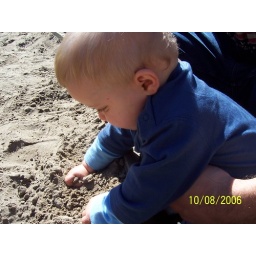
Robert in the sand box